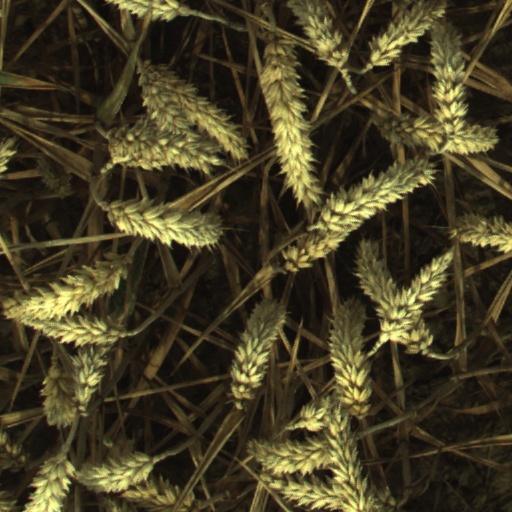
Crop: wheat